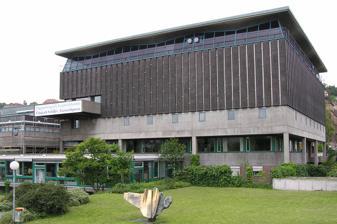
Building: Württembergische Landesbibliothek
Country: Germany
Year built: 1970
Library in Stuttgart, Germany State Library of Württemberg Württembergische Landesbibliothek Württembergische Landesbibliothek , Stuttgart 48°46′38″N 9°11′06″E / 48.77722°N 9.18500°E / 48.77722; 9.18500 Location Germany Type Academic library , regional library Established 1765 Collection Size 6,024,598 (2017), 6,235,048 item (2022) Other information Director Rupert Schaab Employees 129 (2020) Website www .wlb-stuttgart .de /en Extension building The State Library of Württemberg (German: Württembergische Landesbibliothek or WLB ) is a large library in Stuttgart , Germany, which traces its history back to the ducal public library of Württemberg founded in 1765. It holds c. 4 million volumes and is thus the fourth-largest library in the state of Baden-Württemberg (after the university libraries of Freiburg , Heidelberg and Tübingen ). The WLB owns an important collection of medieval manuscripts as well as one of the largest Bible collections in the world. The WLB is one of two state libraries of Baden-Württemberg, the other being the Badische Landesbibliothek (BLB) at Karlsruhe. One of the library's main purposes is to collect and archive written literature from and about the Regierungsbezirk (state subdivision) Tübingen and Regierungsbezirk Stuttgart, i.e. roughly the former land of Württemberg . The library is entitled to a legal deposit of every work published in Baden-Württemberg (before 1964: in Württemberg). The WLB has also been part of the Stuttgart University library system since 1967. As an academic library, it is responsible for the humanities sections of the University of Stuttgart as well as for the Stuttgart College of Music and the Stuttgart Academy of Arts. History Former building of the Königliche Landesbibliothek, damaged during WW2 and later demolished The library was founded by Karl Eugen, Duke of Württemberg as a public ducal library ( Herzogliche Öffentliche Bibliothek ) in Ludwigsburg , then state capital of Württemberg, on the occasion of his 37th birthday on 11 February 1765. The library was relocated to the Stuttgart Herrenhaus in 1777. Karl Eugen acted as the library director until his death, trying to establish one of Germany's leading libraries. To achieve this goal, he merged existing ducal collections with a collection he bought from his first librarian, Joseph Uriot, creating a collection of well over 10,000 volumes. The ducal collections of antiquities and coins were also added to the library collection. Karl Eugen also bought important collections for his library (including the bible collections of preacher Josias Lorck , Copenhagen, and of archdeacon Georg Wolfgang Panzer, Nuremberg). With the right of legal deposit of new books transferred from the government library Bibliothek des Regierungsrats to the new public library and the incorporation of many state-run administration libraries from all over the country, the collections grew quickly. At Karl Eugen's death, the library held 100,000 volumes. While his successors were not as interested in books as he had been, the library still grew continuously, e.g., by incorporating books from monasteries secularized in 1803. Most of the monasterial collections, however, were given to the Royal Library ( Königliche Handbibliothek ), founded by King Frederick I in 1810. This old-type court library (since 1886: Königliche Hofbibliothek ) was only incorporated to the collections of the public library much later. In 1820, the library moved to the Invalidenhaus , a former military housing complex in Stuttgart. At nearly the same location, a new building was erected from 1878 to 1886. At this time, the library was renamed Königliche Landesbibliothek (Royal State Library). After the end of the monarchy, the institution was again renamed and gained its current name Württembergische Landesbibliothek . The library was nearly completely destroyed in World War II . The most valuable items had already been stored at a safe place outside Stuttgart, but approximately half of the collection (over 400,000 volumes) was lost in the fire that followed an air raid on 12–13 December 1944. The losses included all literature after 1930, many complete thematic sections, many newspapers and magazines and most of the former Court Library. Of the buildings, only an administrative building (containing the catalogs) survived. After the war, the library tried to fill the gaps in its collection. Regional publishing houses tried to help achieve this goal by donating large numbers of books to WLB. Horst Linde designed a new library building that opened at the former location on 3 August 1970. Special collections A page from the 15th century Sachsenheimgebetbuch , Cod. brev. 162 (bought in 1960) Manuscripts Collection , holding over 15,000 manuscripts. The last major acquisition were 700 manuscripts from the collections of the princely library of Donaueschingen , funded by the state of Baden-Württemberg. This transaction included the manuscripts of the Zimmern Chronicle and other pre-eminent works of Baden-Württemberg history. Old and Rare Prints , with over 7,000 incunabula, a small collection of rare book covers, rare books from the 16th to 19th centuries, and remnants from the former Württemberg court library. The incunabula collection is one of the largest in the world. Library of Contemporary History , with c. 350,000 volumes from 1914 until today Bible Collection , with more than 20,000 printed Bibles, including a Gutenberg Bible (bought in 1978) and the only complete copy (one of three surviving) of William Tyndale 's English Bible. The WLB bible collection is considered by many to be one of the most important in the world, only second to the British Library 's collection. Music Collection , including many manuscripts and musical estates Map and Prints , holding c. 136,000 maps, c. 120,000 portraits, mainly of regional personalities, and c. 31,500 postcards Dance and Ballet Collection , c. 2,700 volumes on the history of dance and ballet Hölderlin Archive , including manuscripts and first editions of Friedrich Hölderlin 's works; editor of the International Hölderlin Bibliography Stefan George Archive , including Stefan George 's literary estate and editions of his work Former Library of the State Crafts and Trade Office (Landesgewerbeamt) Inventory As of 2019 [update] , the library held c. 6.1 million media, including: over 4 million books 15,555 manuscripts 7,093 incunabula 180,606 autographs 485,325 microfiches and microfilms 156,904 maps and atlases 160,945 pamphlets 584,205 photographs 147,748 military mail letters 73,861 volumes of sheet music 48,388 sound recordings and image carrier (av-materials) several electronic databases References Württembergische Landesbibliothek Stuttgart. Ein Führer durch ihre Geschichte und ihre Sammlungen . Stuttgart: WLB (1990) ISBN 3-88282-026-8 (library guide) Felix Heinzer: Württemberg State Library . In: David H. Stam (ed.): International Dictionary of Library Histories. Chicago and London: Fitzroy Dearborn (2001) ISBN 1-57958-244-3 , vol. 2, pp. 936–938 External links Wikimedia Commons has media related to Württembergische Landesbibliothek . Official website (with an English menu, but most content only available in German) Authority control databases International ISNI VIAF National Germany United States France BnF data Czech Republic 2 Spain Portugal Norway Sweden Vatican Israel Academics CiNii People ISIL Other IdRef